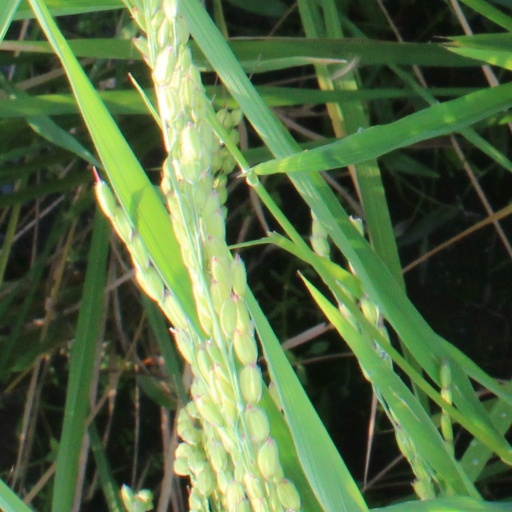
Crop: rice